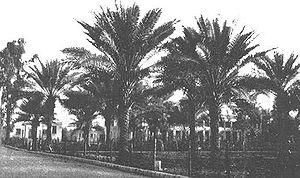
Le jardin de Ridván, ou jardin Najibiyyih, était un jardin boisé situé dans ce qui est aujourd'hui l'arrondissement Rusafa de la ville de Bagdad, au bord du Tigre. Le jardin est principalement connu comme étant le lieu où Bahá'u'lláh, fondateur de la foi bahá'íe, séjourna douze jours, du 21 avril au 2 mai 1863, après qu'il eut reçu l'ordre de l'Empire ottoman de s'exiler à Constantinople. Durant son séjour dans le jardin, Bahá'u'lláh annonça à ses adeptes qu'il était celui que Dieu rendra manifeste, la figure messianique dont le Bāb avait prévu la venue. Ces évènements sont rappelés de façon annuelle durant le festival de Ridván.